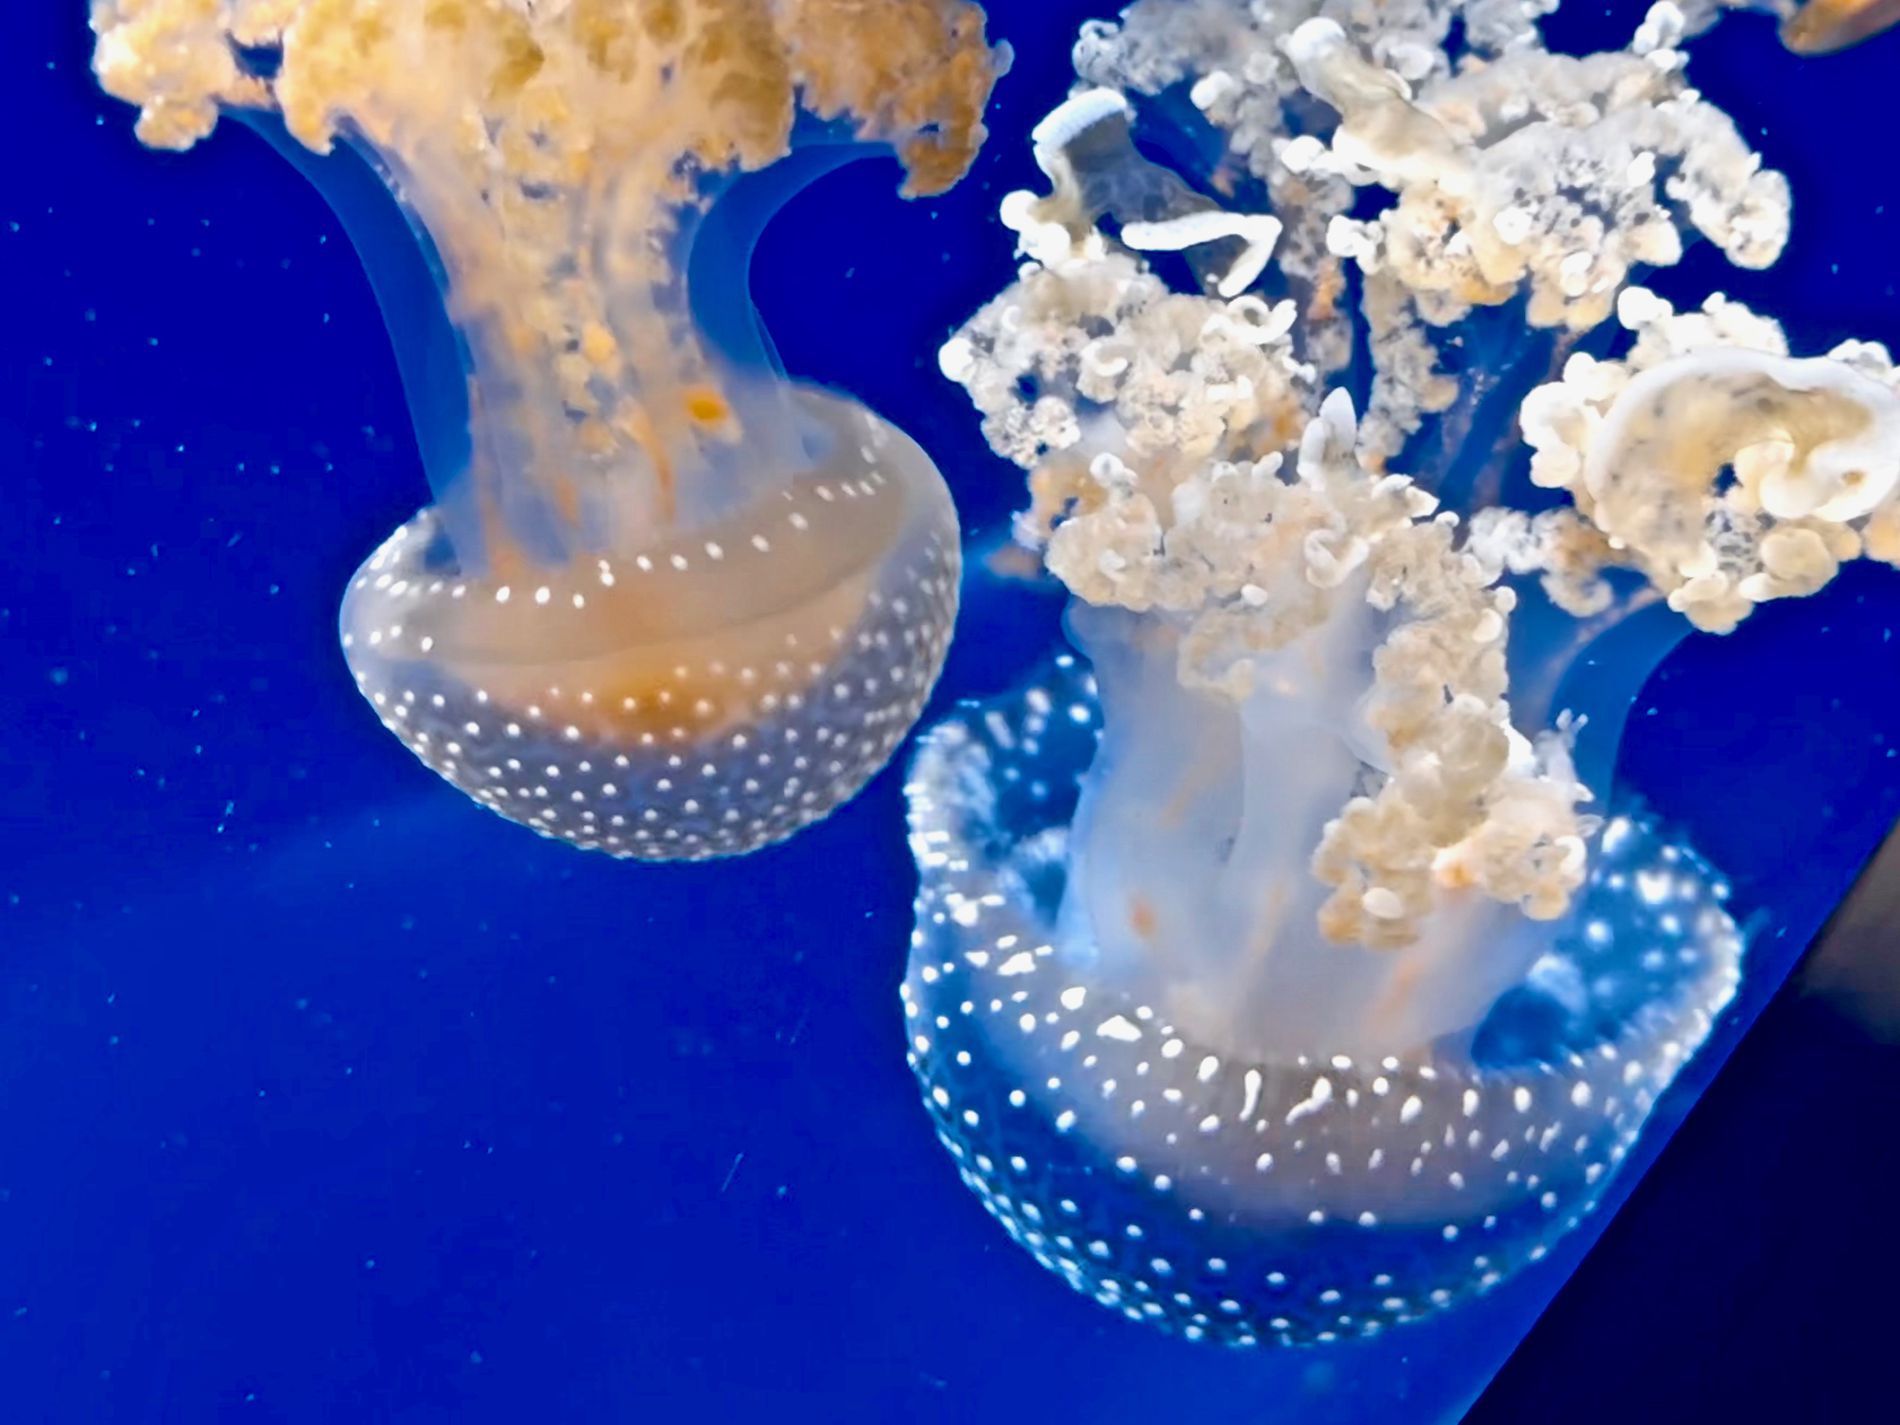
jellyfish
the image is capturing two jellyfish swimming in the deep blue waters, the one on the right is slightly bigger than the one on the lift , both have white spots on there head area, the one on the right is brighter in shades looks more white while the one on the lift is slightly more tented orange their tails looks like a cauliflower
a close up photograph captures 2 jellyfish smoothly swimming there way down in the deep blue waters there heads are directed downwards while their tales are upwards giving a flowy look the vibrant blue color of the water is creating a clear contrast with the jellyfish colors, the scene colors and movement is creating a dreamy relaxing atmosphere
Labels: Animal, Sea Life, Invertebrate, Jellyfish, water
Camera: Apple iPhone 14 Pro
Lens: iPhone 14 Pro back triple camera 6.86mm f/1.78
Aperture: F1.8
Exposure: 1/50 sec
ISO: 200
Focal length: 6.9 mm